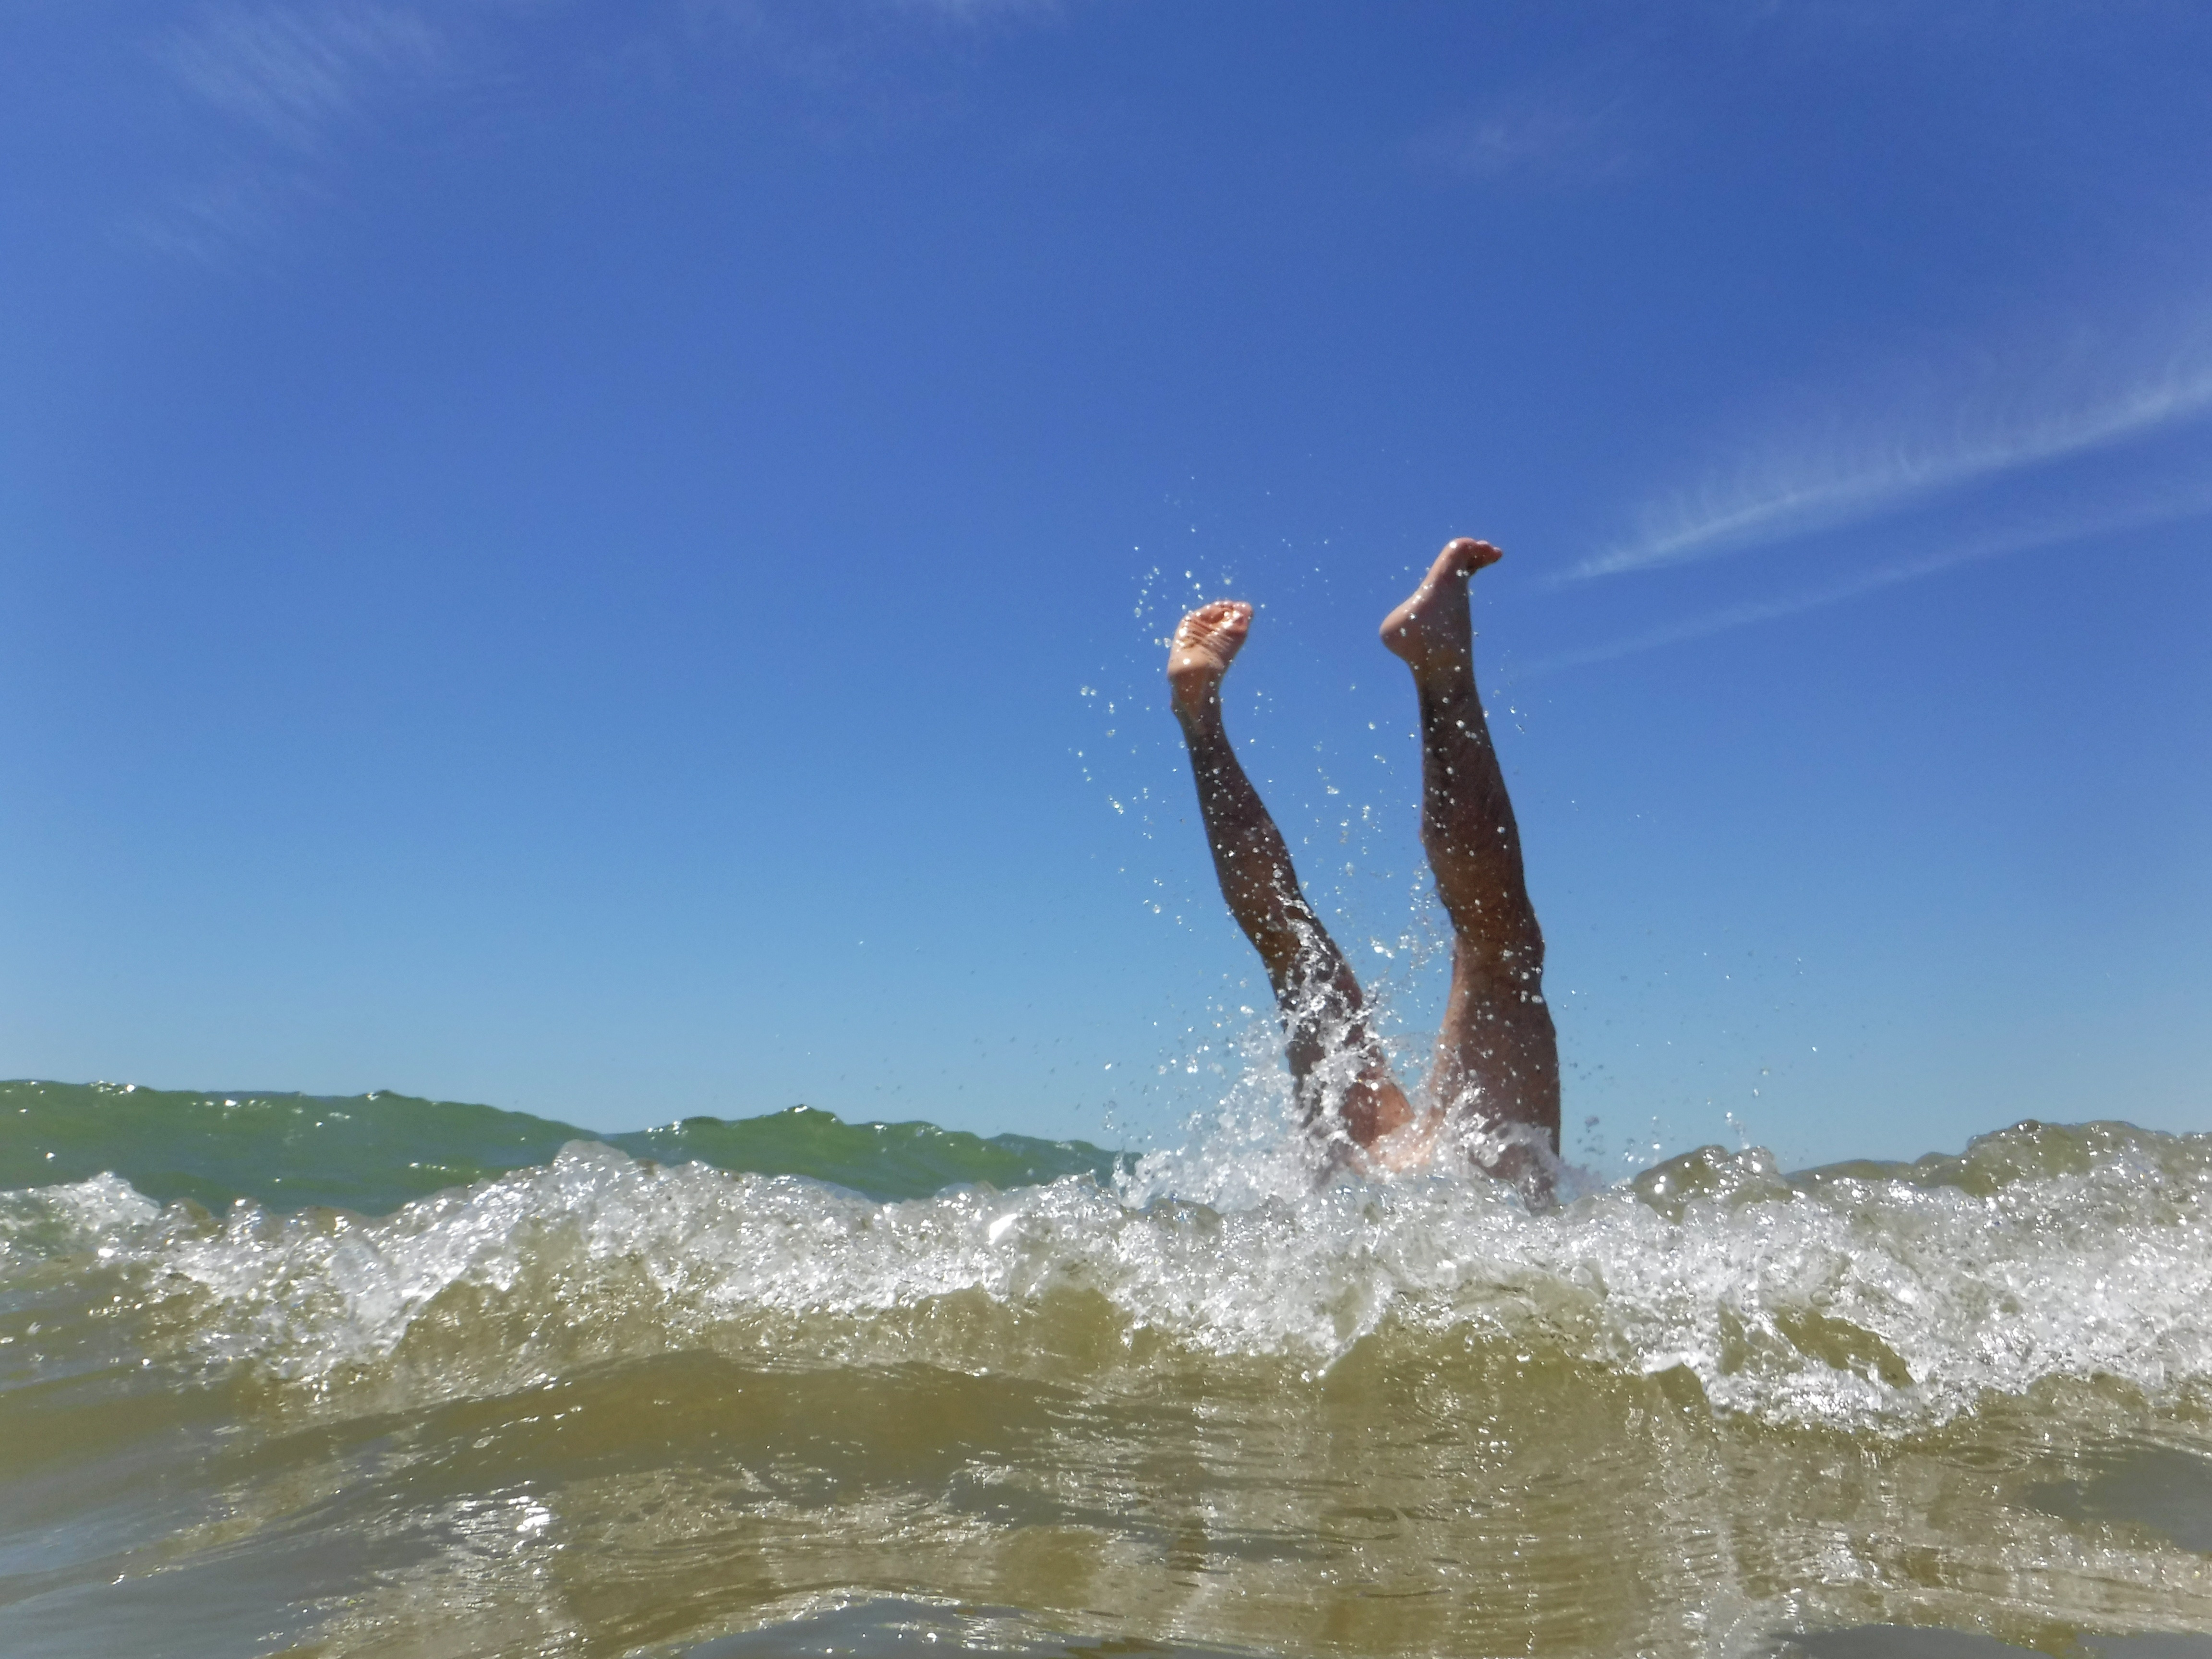
beach, sea, coast, ocean, shore, wave, wind, surfing, paddle, sailing, surfboard, extreme sport, sports, windsurfing, water sport, wind wave, boardsport, surfing equipment and supplies, surface water sports